Bowne & Co.

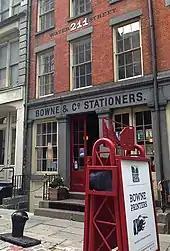
Bowne & Co. at the South Street Seaport

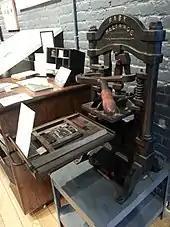
A Baby Reliance printing press from 1905 at the Seaport location

Bowne & Co., Inc. was an American company founded in 1775 by Robert Bowne. It provided financial, marketing, and business communications services internationally. From its initial listing on the New York Stock Exchange until its acquisition in 2010, Bowne was the oldest publicly traded company in the United States.